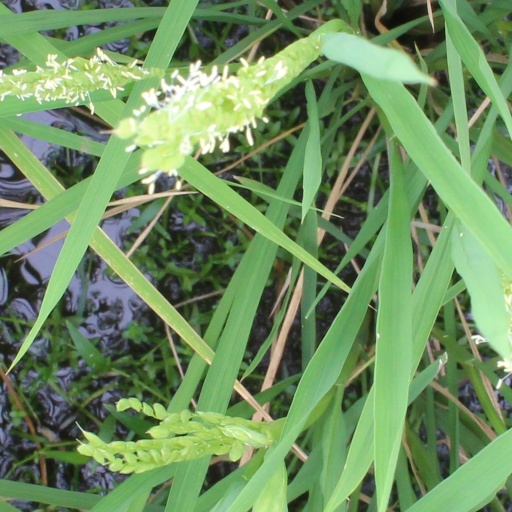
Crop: rice